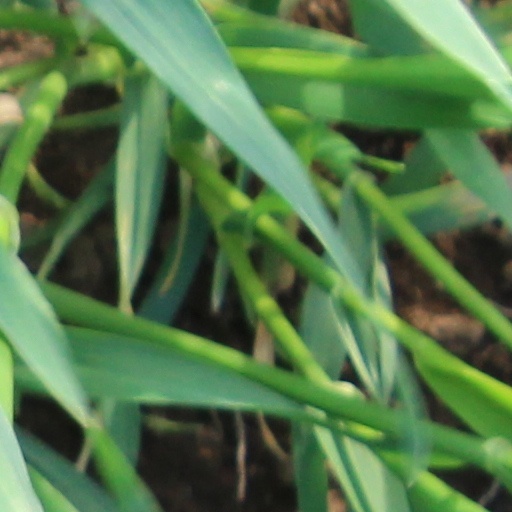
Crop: wheat